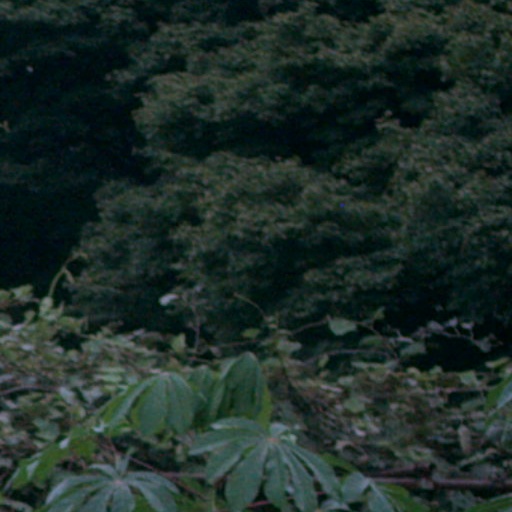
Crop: cassava